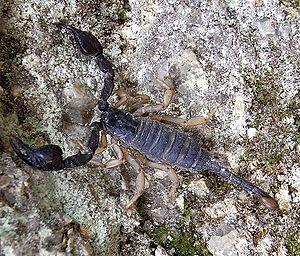
Tetratrichobothrius flavicaudis, anciennement Euscorpius flavicaudis, le Scorpion noir à queue jaune, unique représentant du genre Tetratrichobothrius, est une espèce de scorpions de la famille des Euscorpiidae.